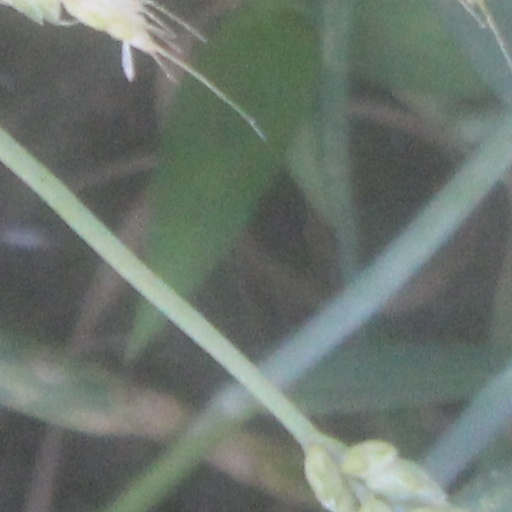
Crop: wheat